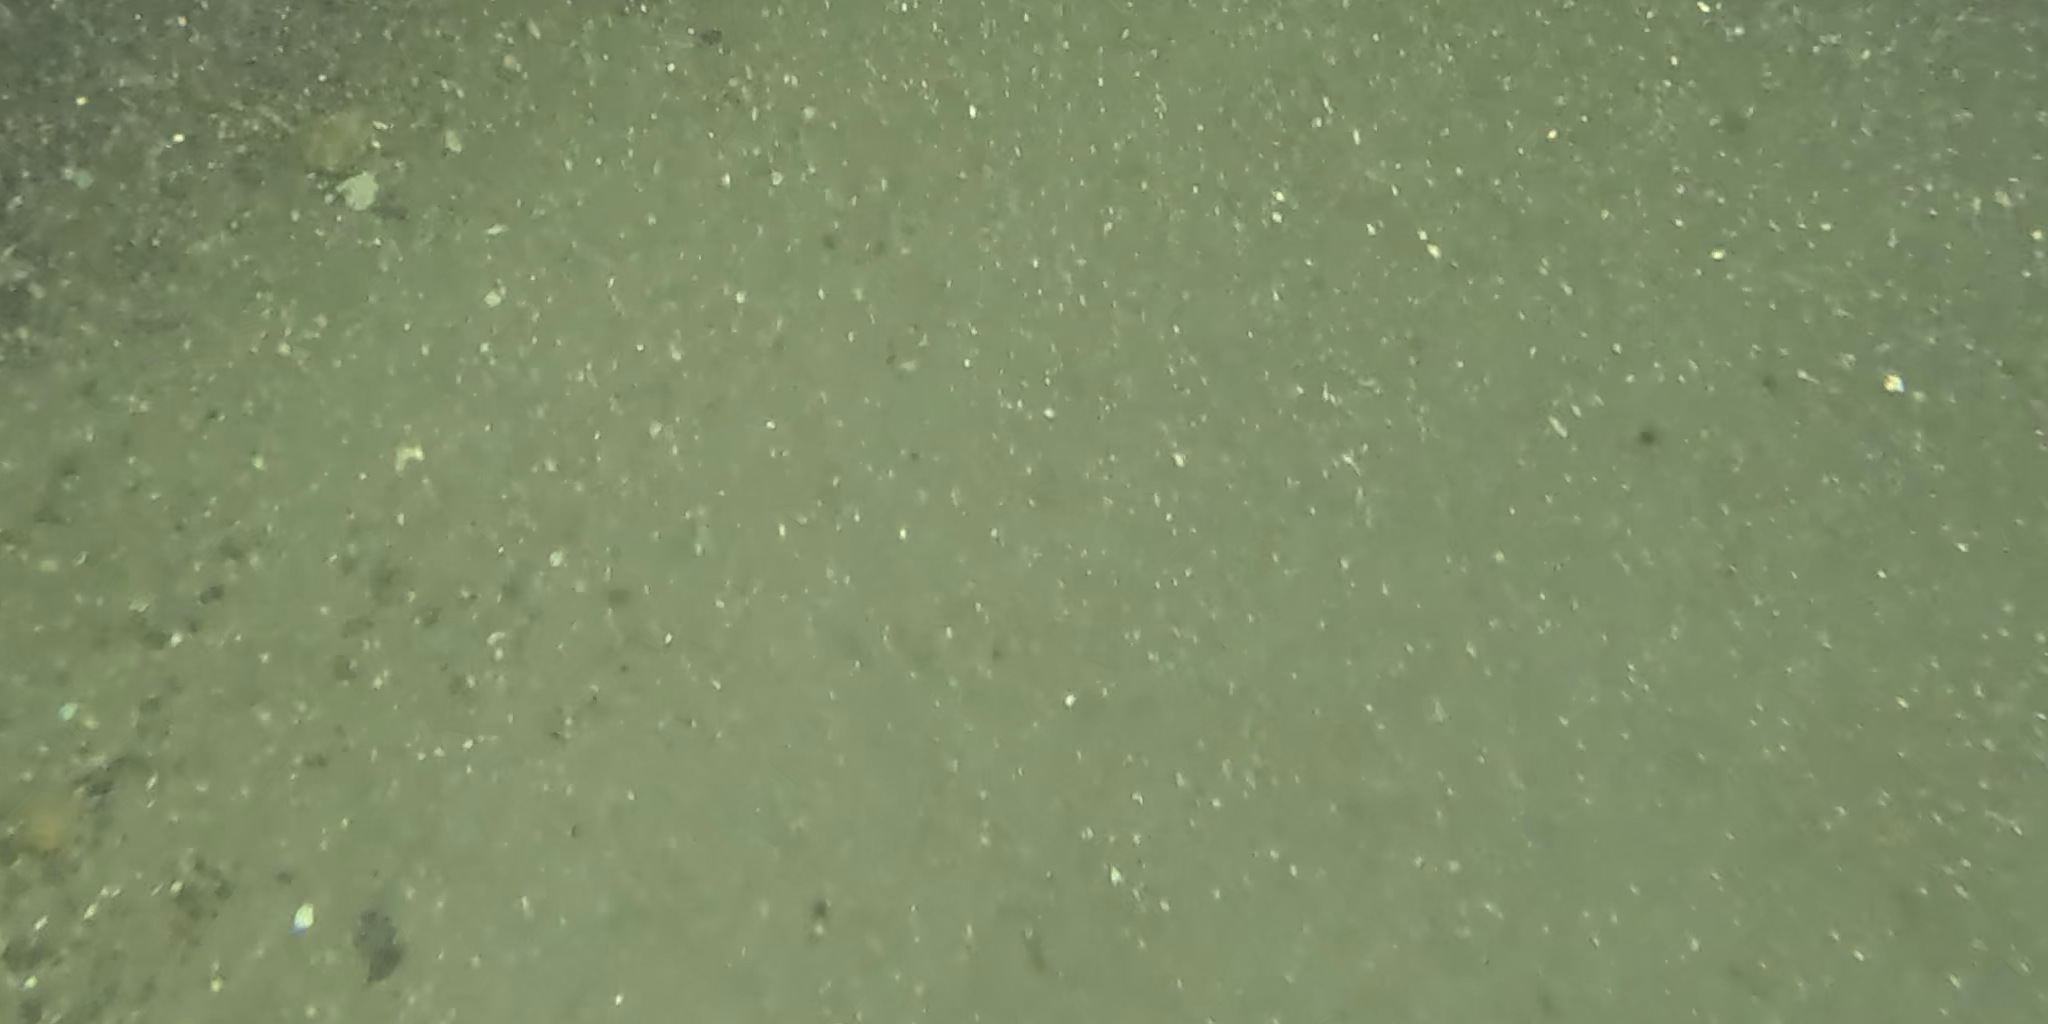
Seabed habitat: bad